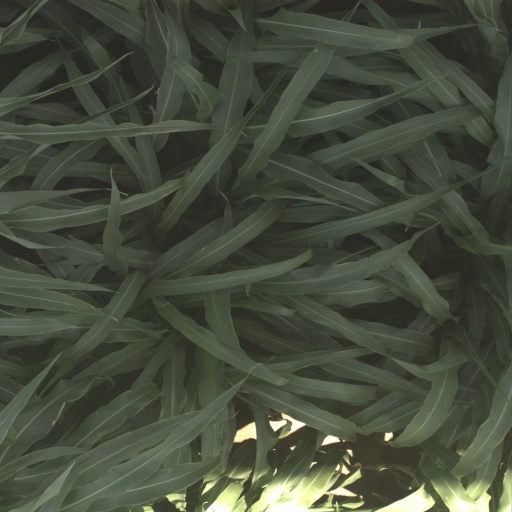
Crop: sorghum